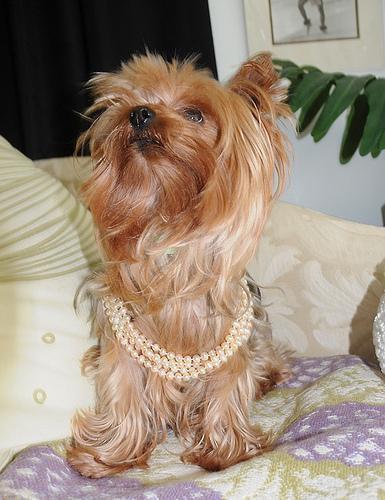
yorkshire terrier